Haplogroup DE

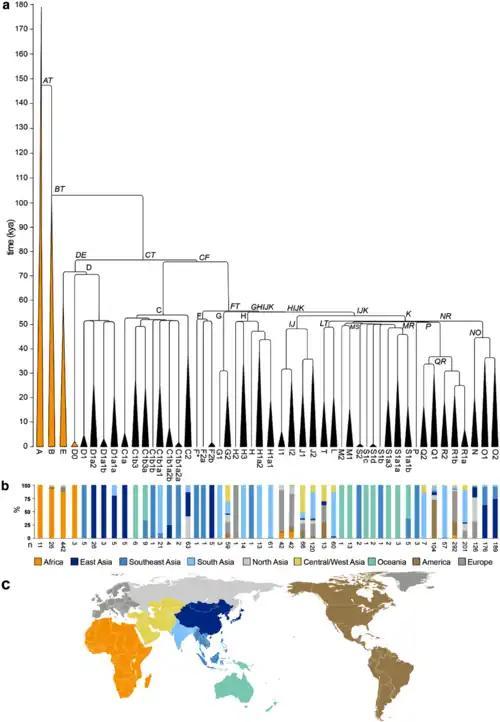
Haplogroup tree estimation by Hallast et al. 2020

The YAP insertion was discovered by scientists led by Michael Hammer of the University of Arizona. Between 1997 and 1998 Hammer published three articles relating to the origins of haplogroup DE. These articles state that YAP insertion originated in Asia. As recently as 2007, some studies such as Chandrasekar et al. 2007, cite the publications by Hammer when arguing for an Asian origin of the YAP insertion.